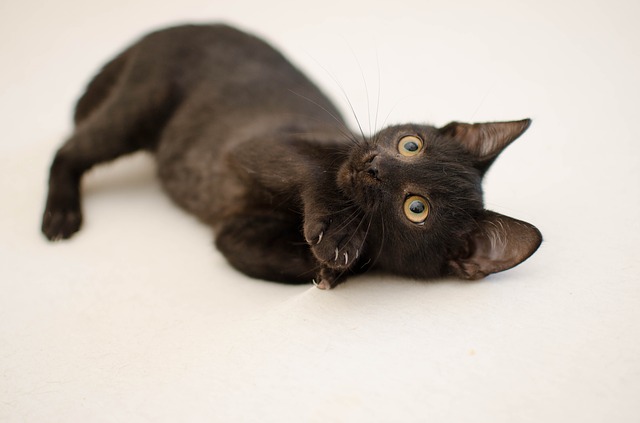
Label: cat